Aeronautics

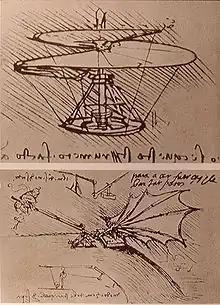
Designs for flying machines by Leonardo da Vinci,

Attempts to fly without any real aeronautical understanding have been made from the earliest times, typically by constructing wings and jumping from a tower with crippling or lethal results.